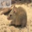
Label: mouse